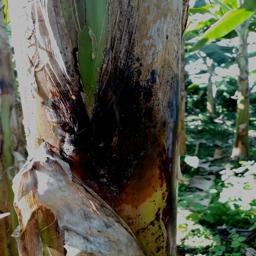
Label: PSEUDOSTEM WEEVIL